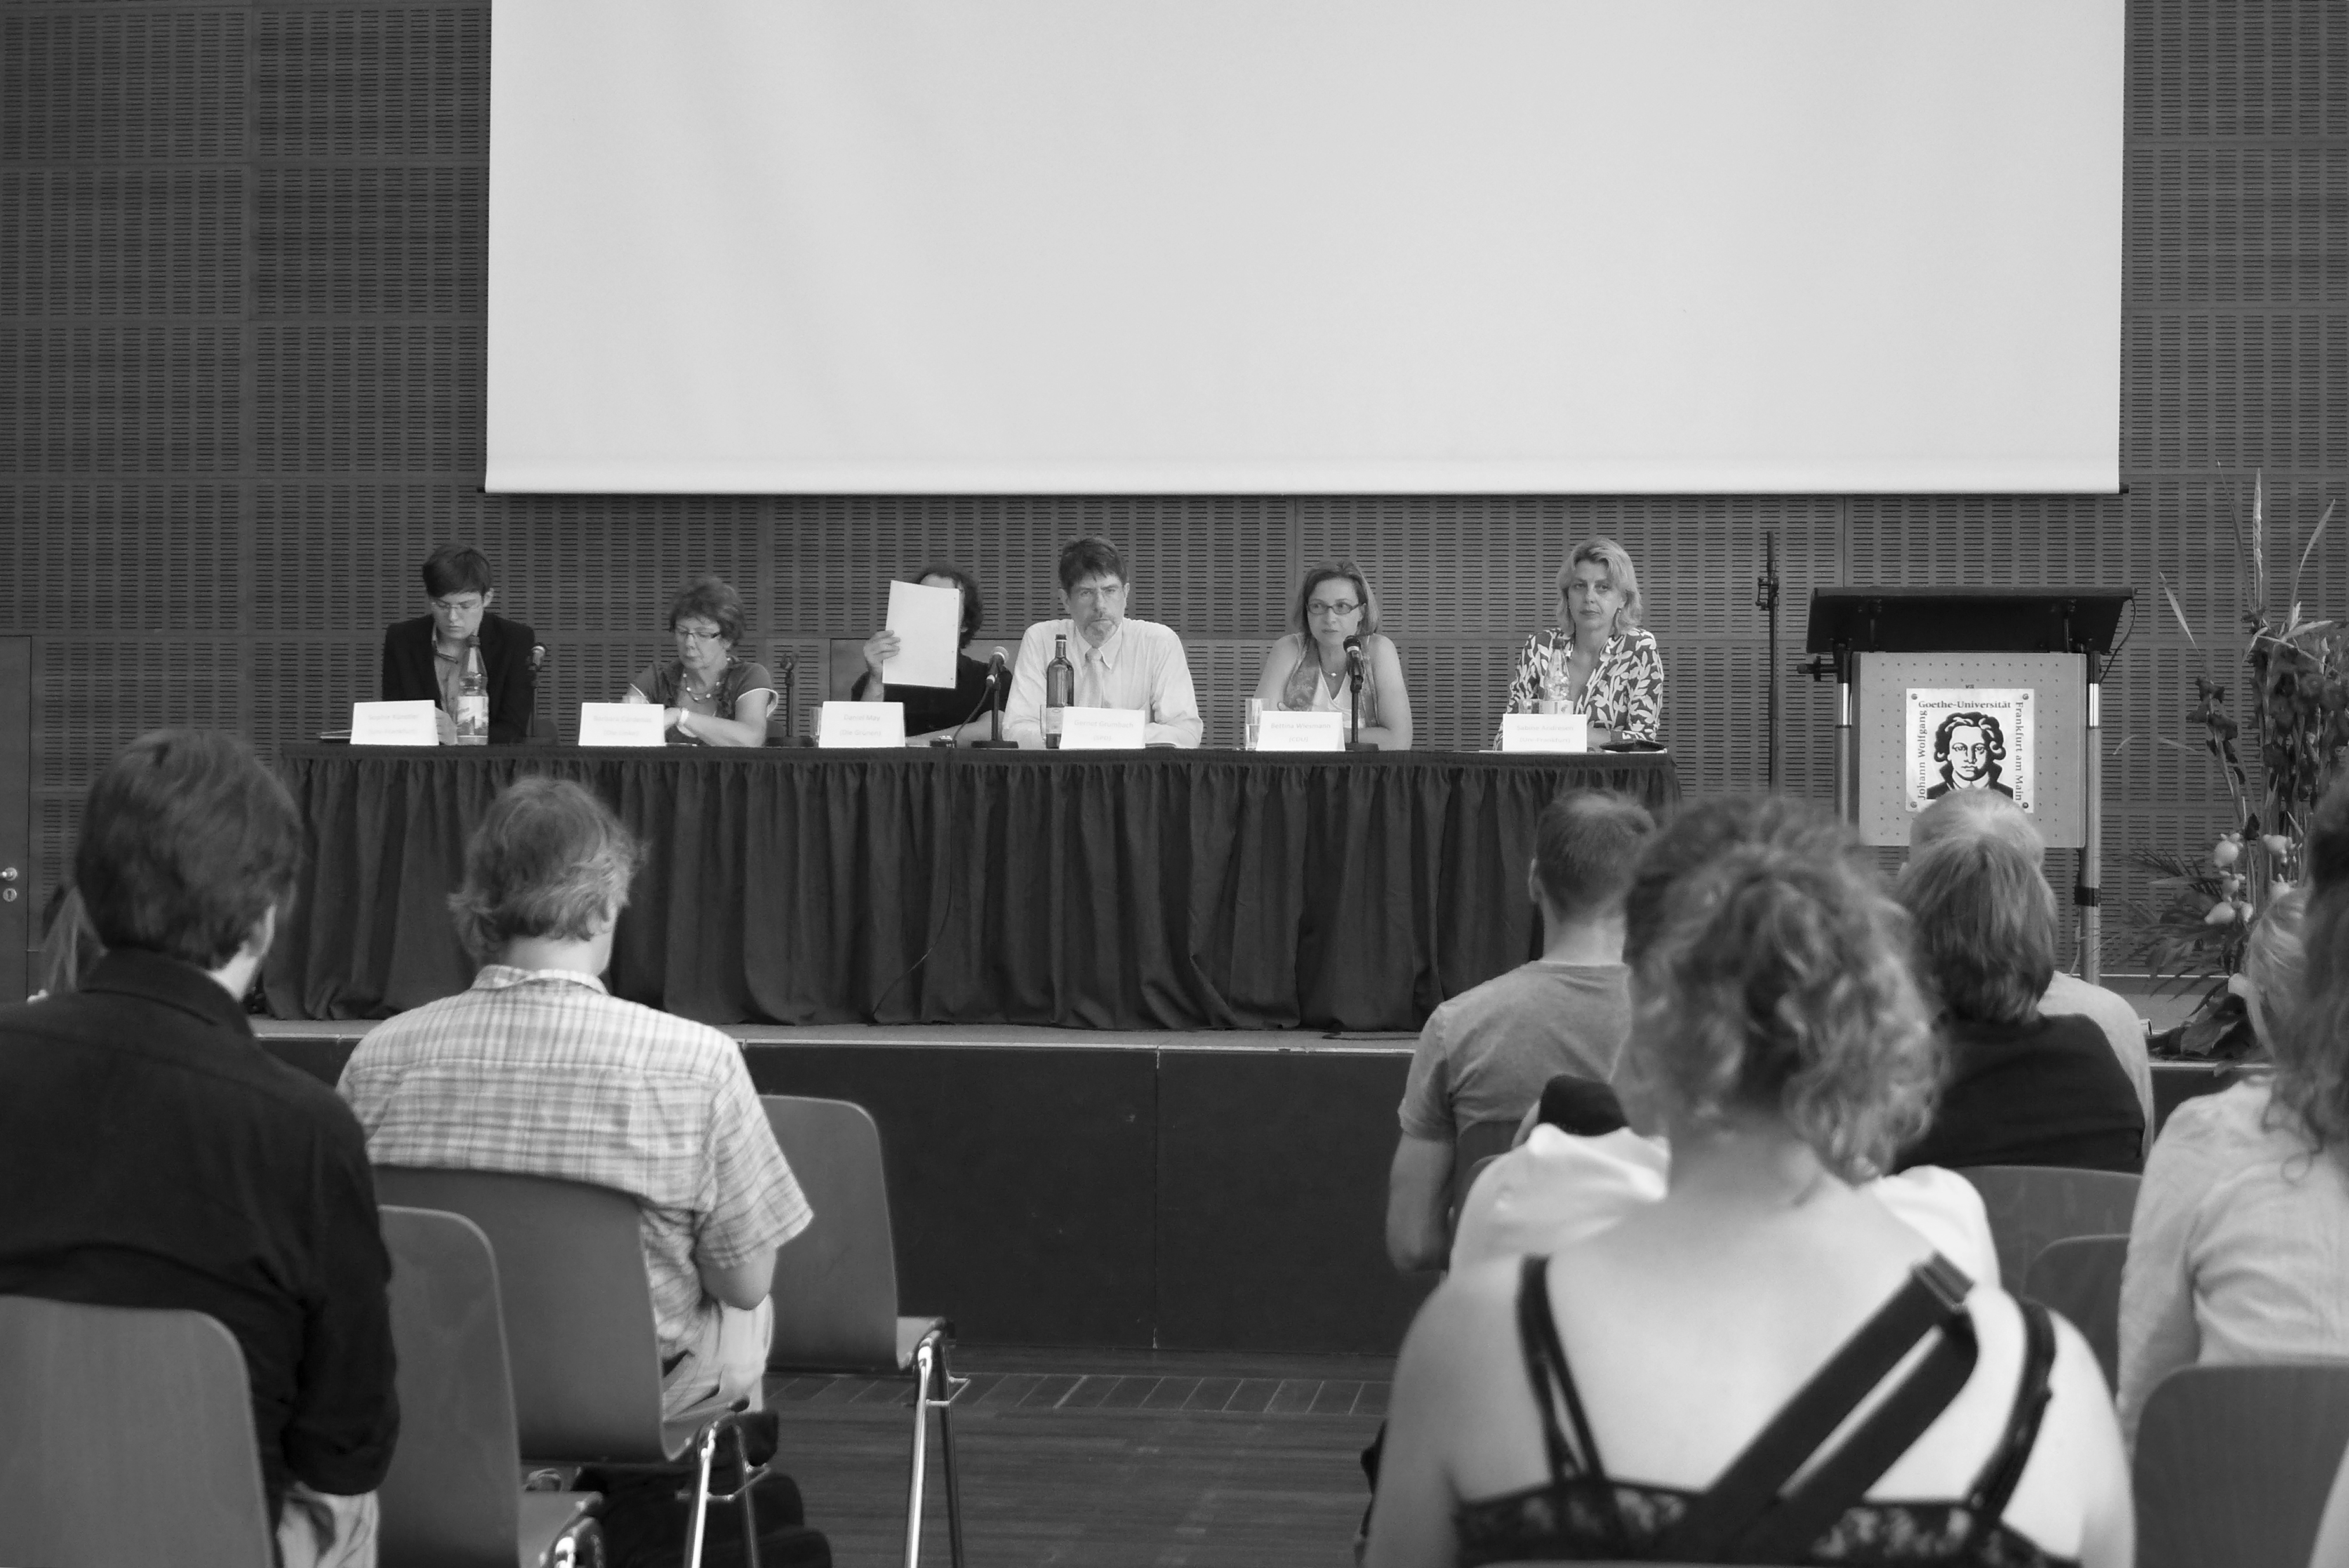
black and white, people, monochrome, conversation, bw, blackandwhite, blackwhite, ceremony, photograph, germany, alemania, allemagne, sw, schwarzweiss, schwarzweis, frankfurtmain, frankfurtammain, frankfurtam, frankfurtamain, germania, hesse, hassia, hessen, frankfurt, schwarzweissfotografie, schwarzweisfotografie, panel, discussion, policy, goetheuniversity, paneldiscussion, monochrome photography